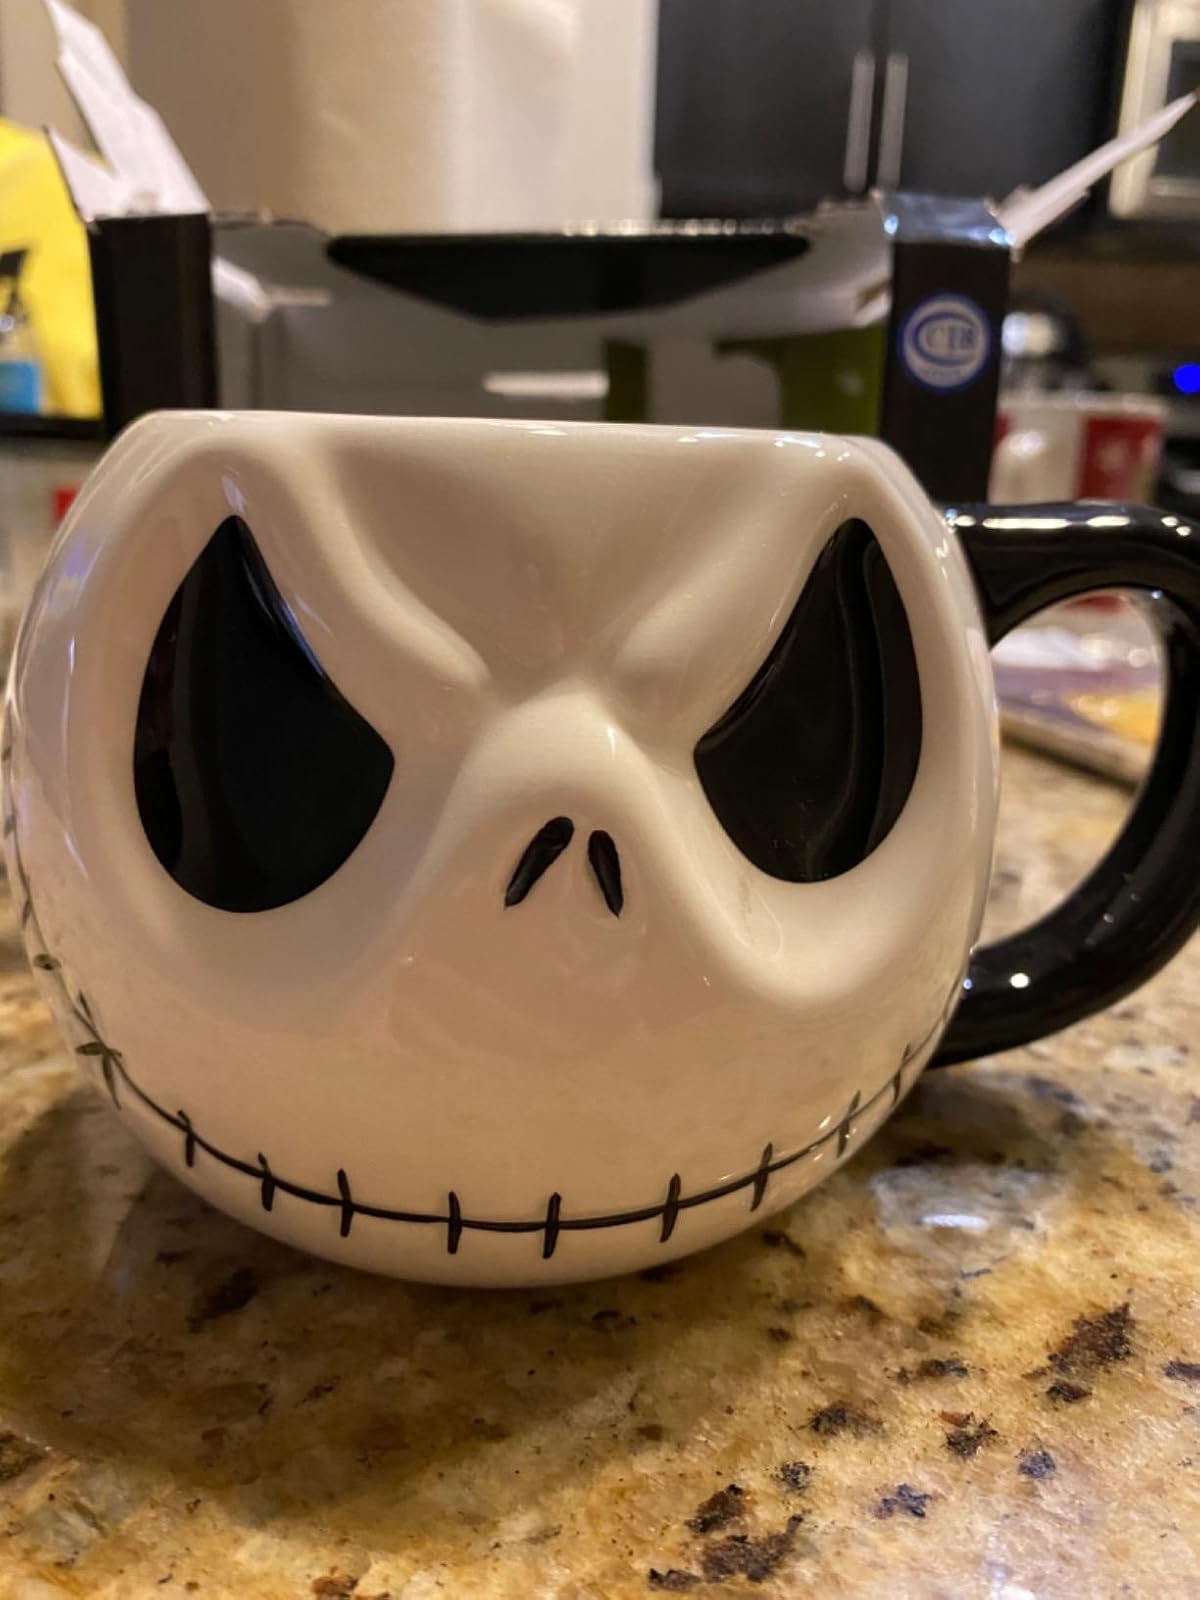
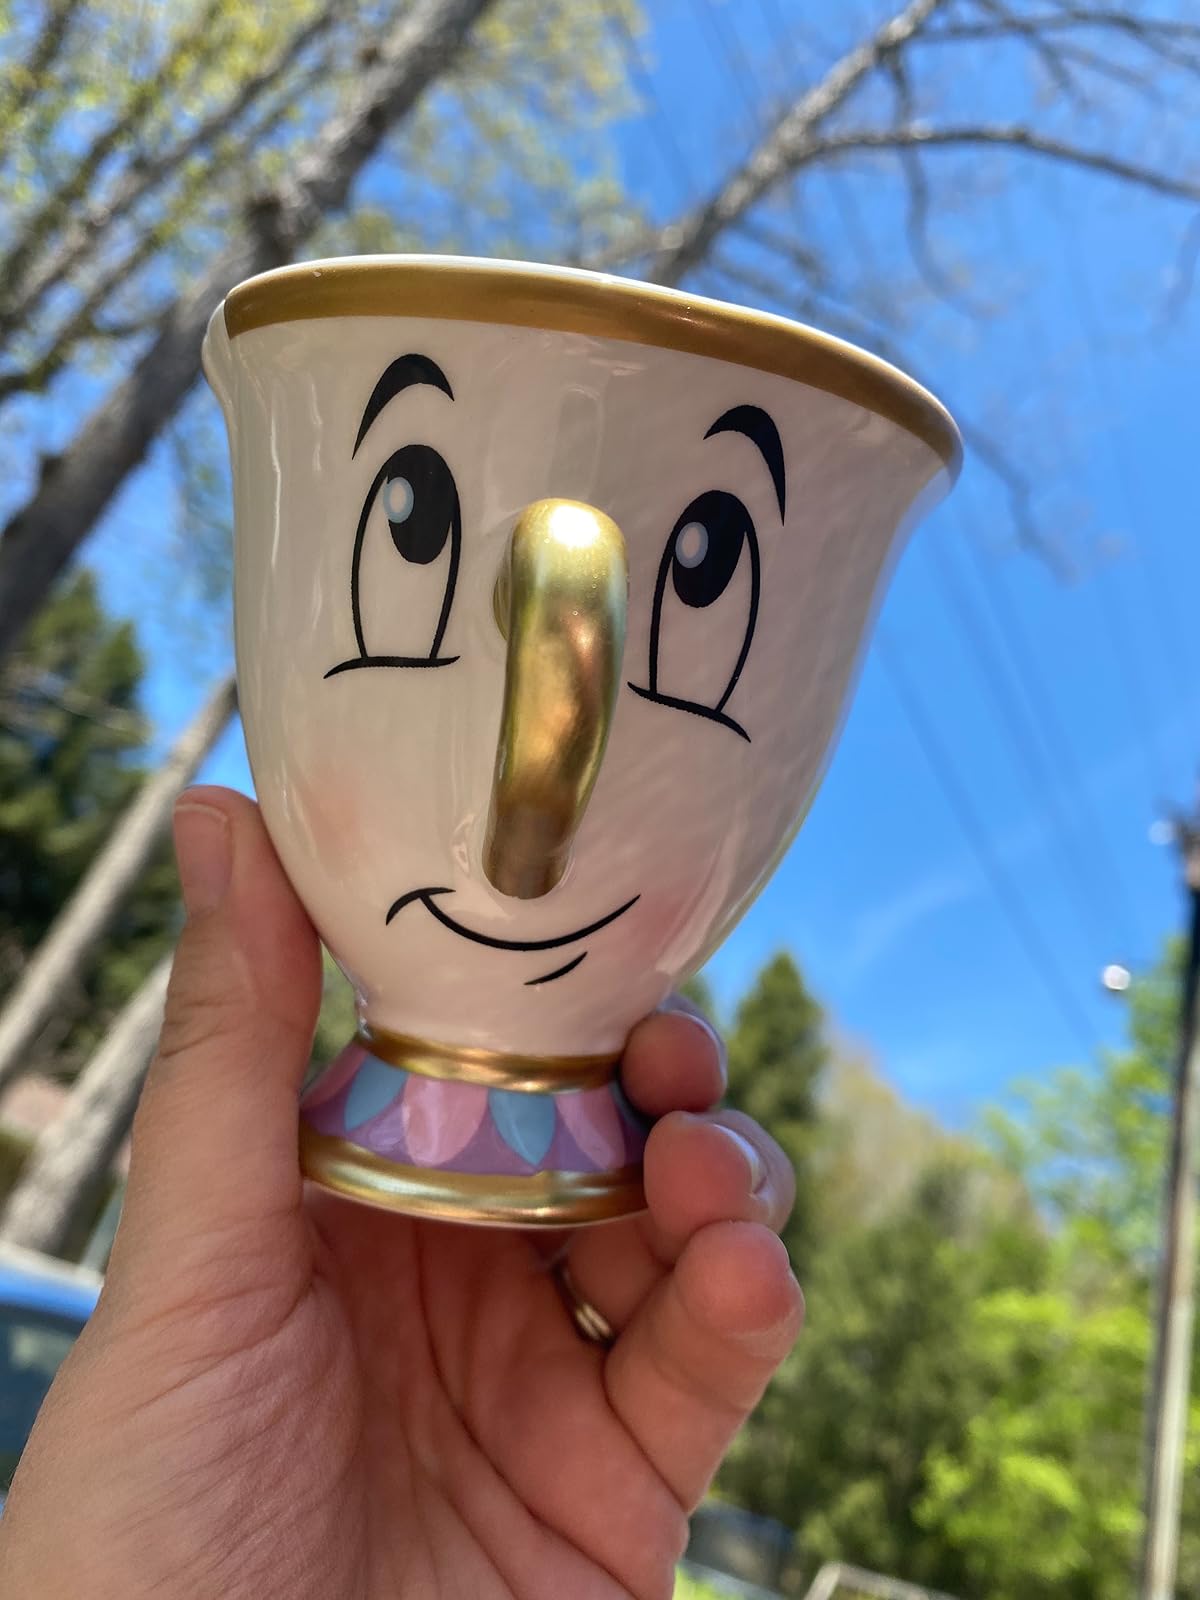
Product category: items_mug
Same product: no